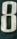
Number: 8